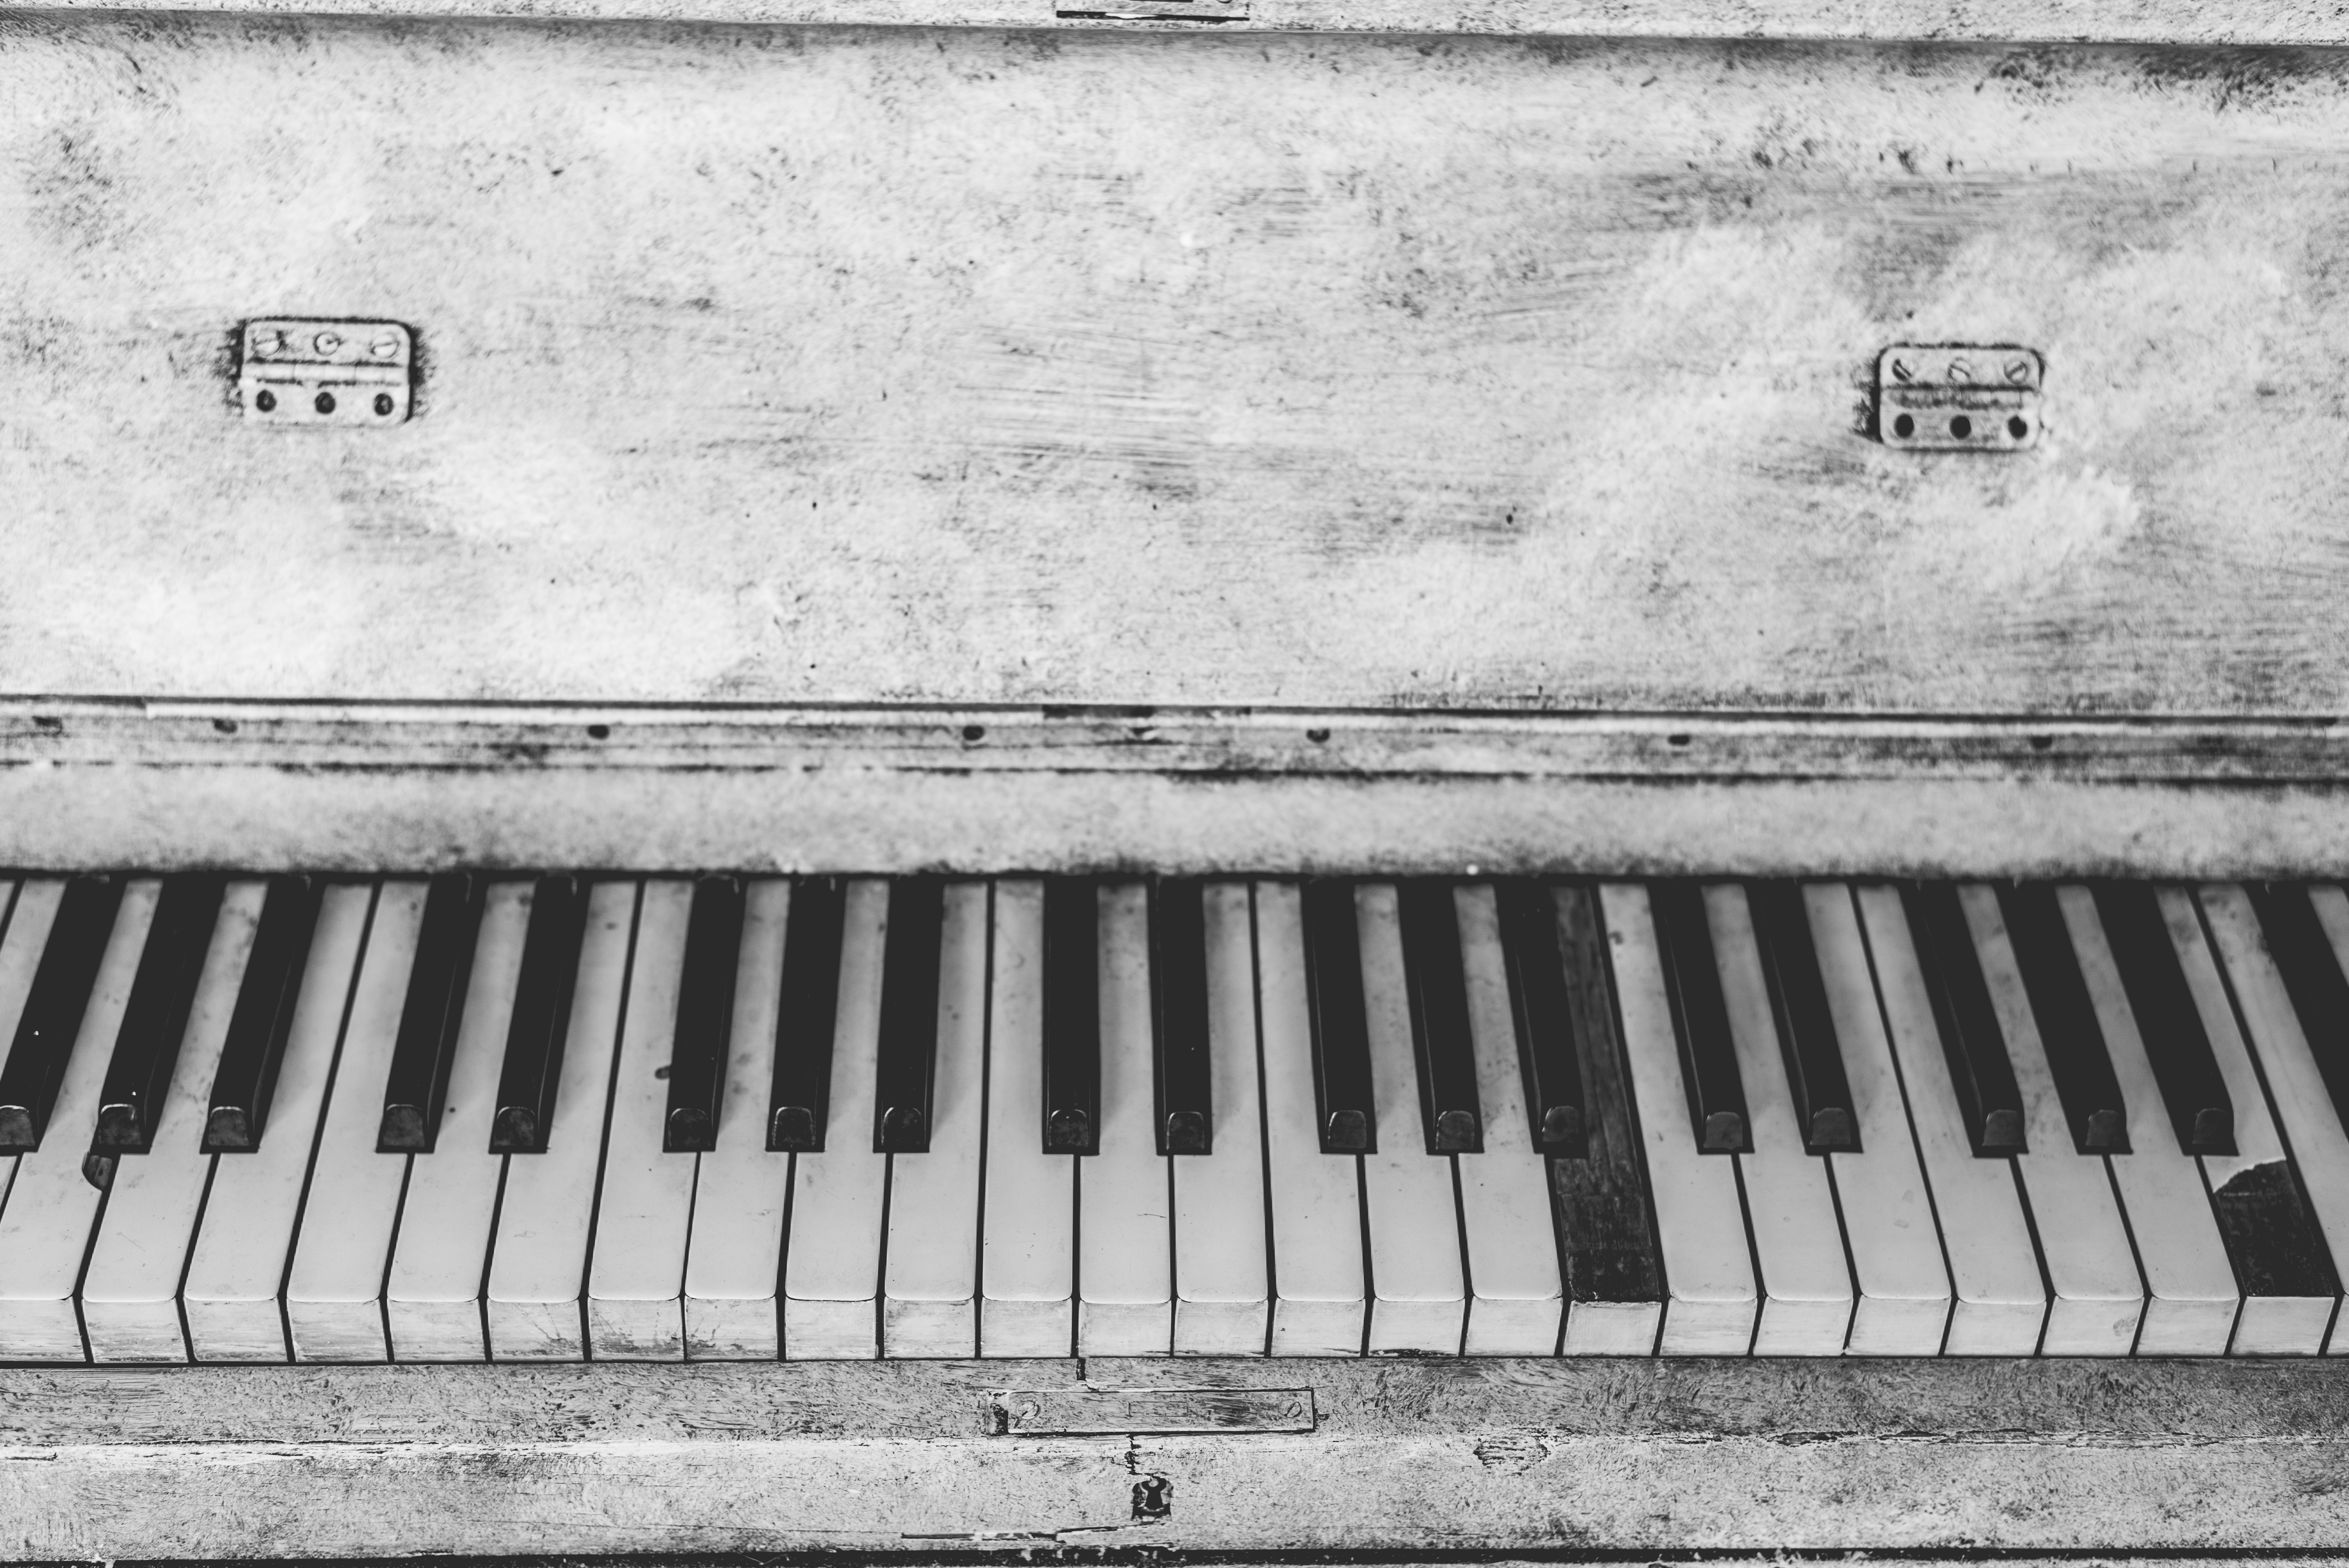
music, black and white, wood, keyboard, technology, vintage, old, instrument, piano, monochrome, musical instrument, keys, notes, monochrome photography, string instrument, digital piano, luxury vehicle, electronic device, musical keyboard, computer component, electronic instrument, electric piano, player piano, fortepiano